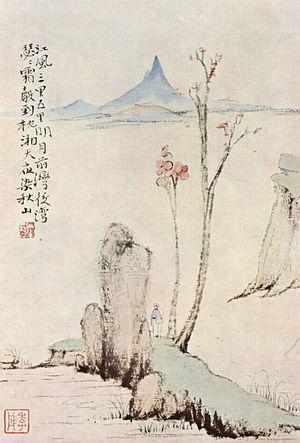
Cao Xueqin, né à Nankin soit en 1715, soit en 1724 et mort à Pékin soit en 1763, soit en 1764, est un écrivain chinois actif sous le règne de l'empereur Qianlong de la dynastie Qing.